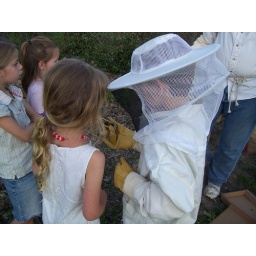
H shows the girls the queen in her box